Great Northern (indie band)

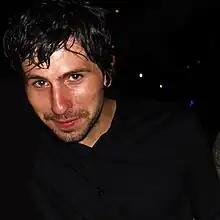
Great Northern (indie band)

The EP originally was written and recorded before "Trading Twilight For Daylight", but was re-released with new artwork by Ryan Coscia and released to stores March 18, 2008. Sleepy Eepee was originally recorded between 2003 and 004 at The Ship.